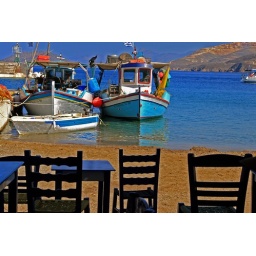
A few wooden chairs in a tavern along the beach and fishing boats, Pandeli harbour, Leros Island, Dodecanese, Greece